Arlington Forest Historic District

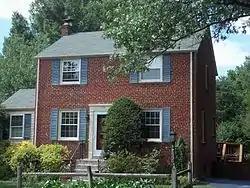

The Arlington Forest Historic District is a national historic district located at Arlington County, Virginia. It contains 810 contributing buildings and 3 contributing sites in a subdivision in South Arlington and two sites in North Arlington.